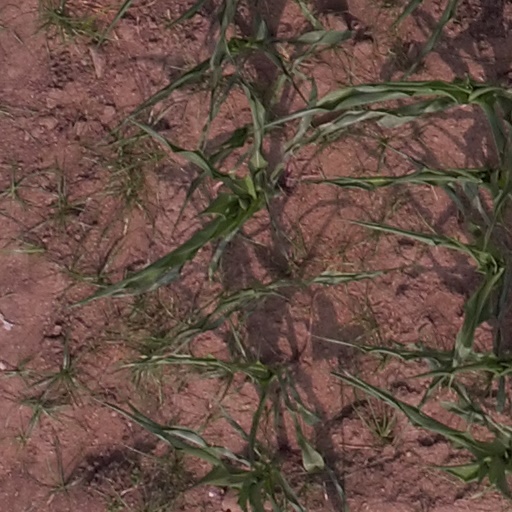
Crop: maize; corn